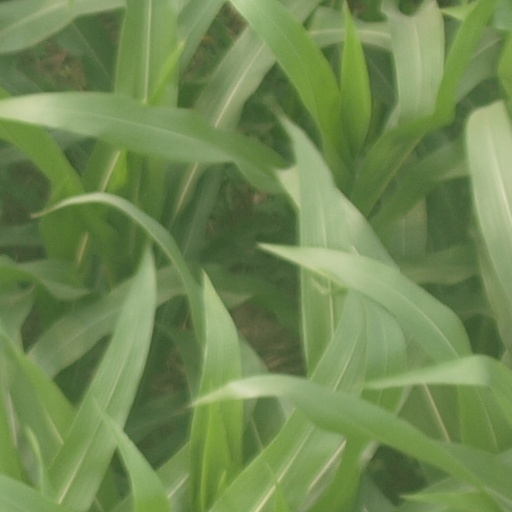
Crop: maize; corn